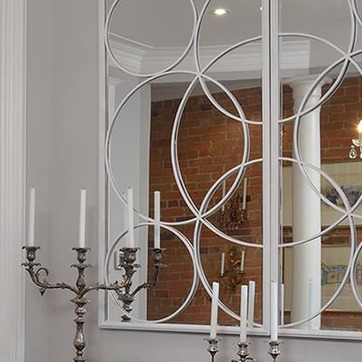
Material: mirror